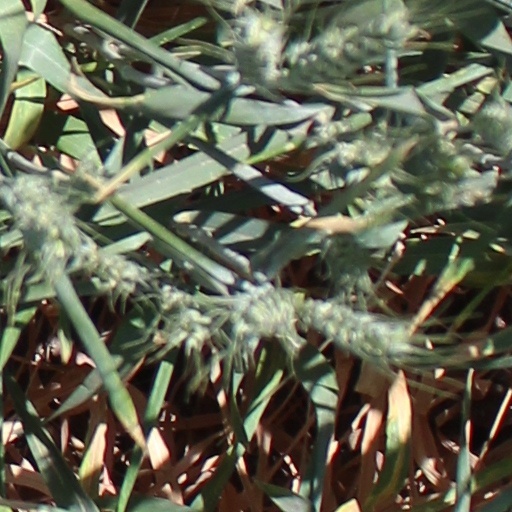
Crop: wheat